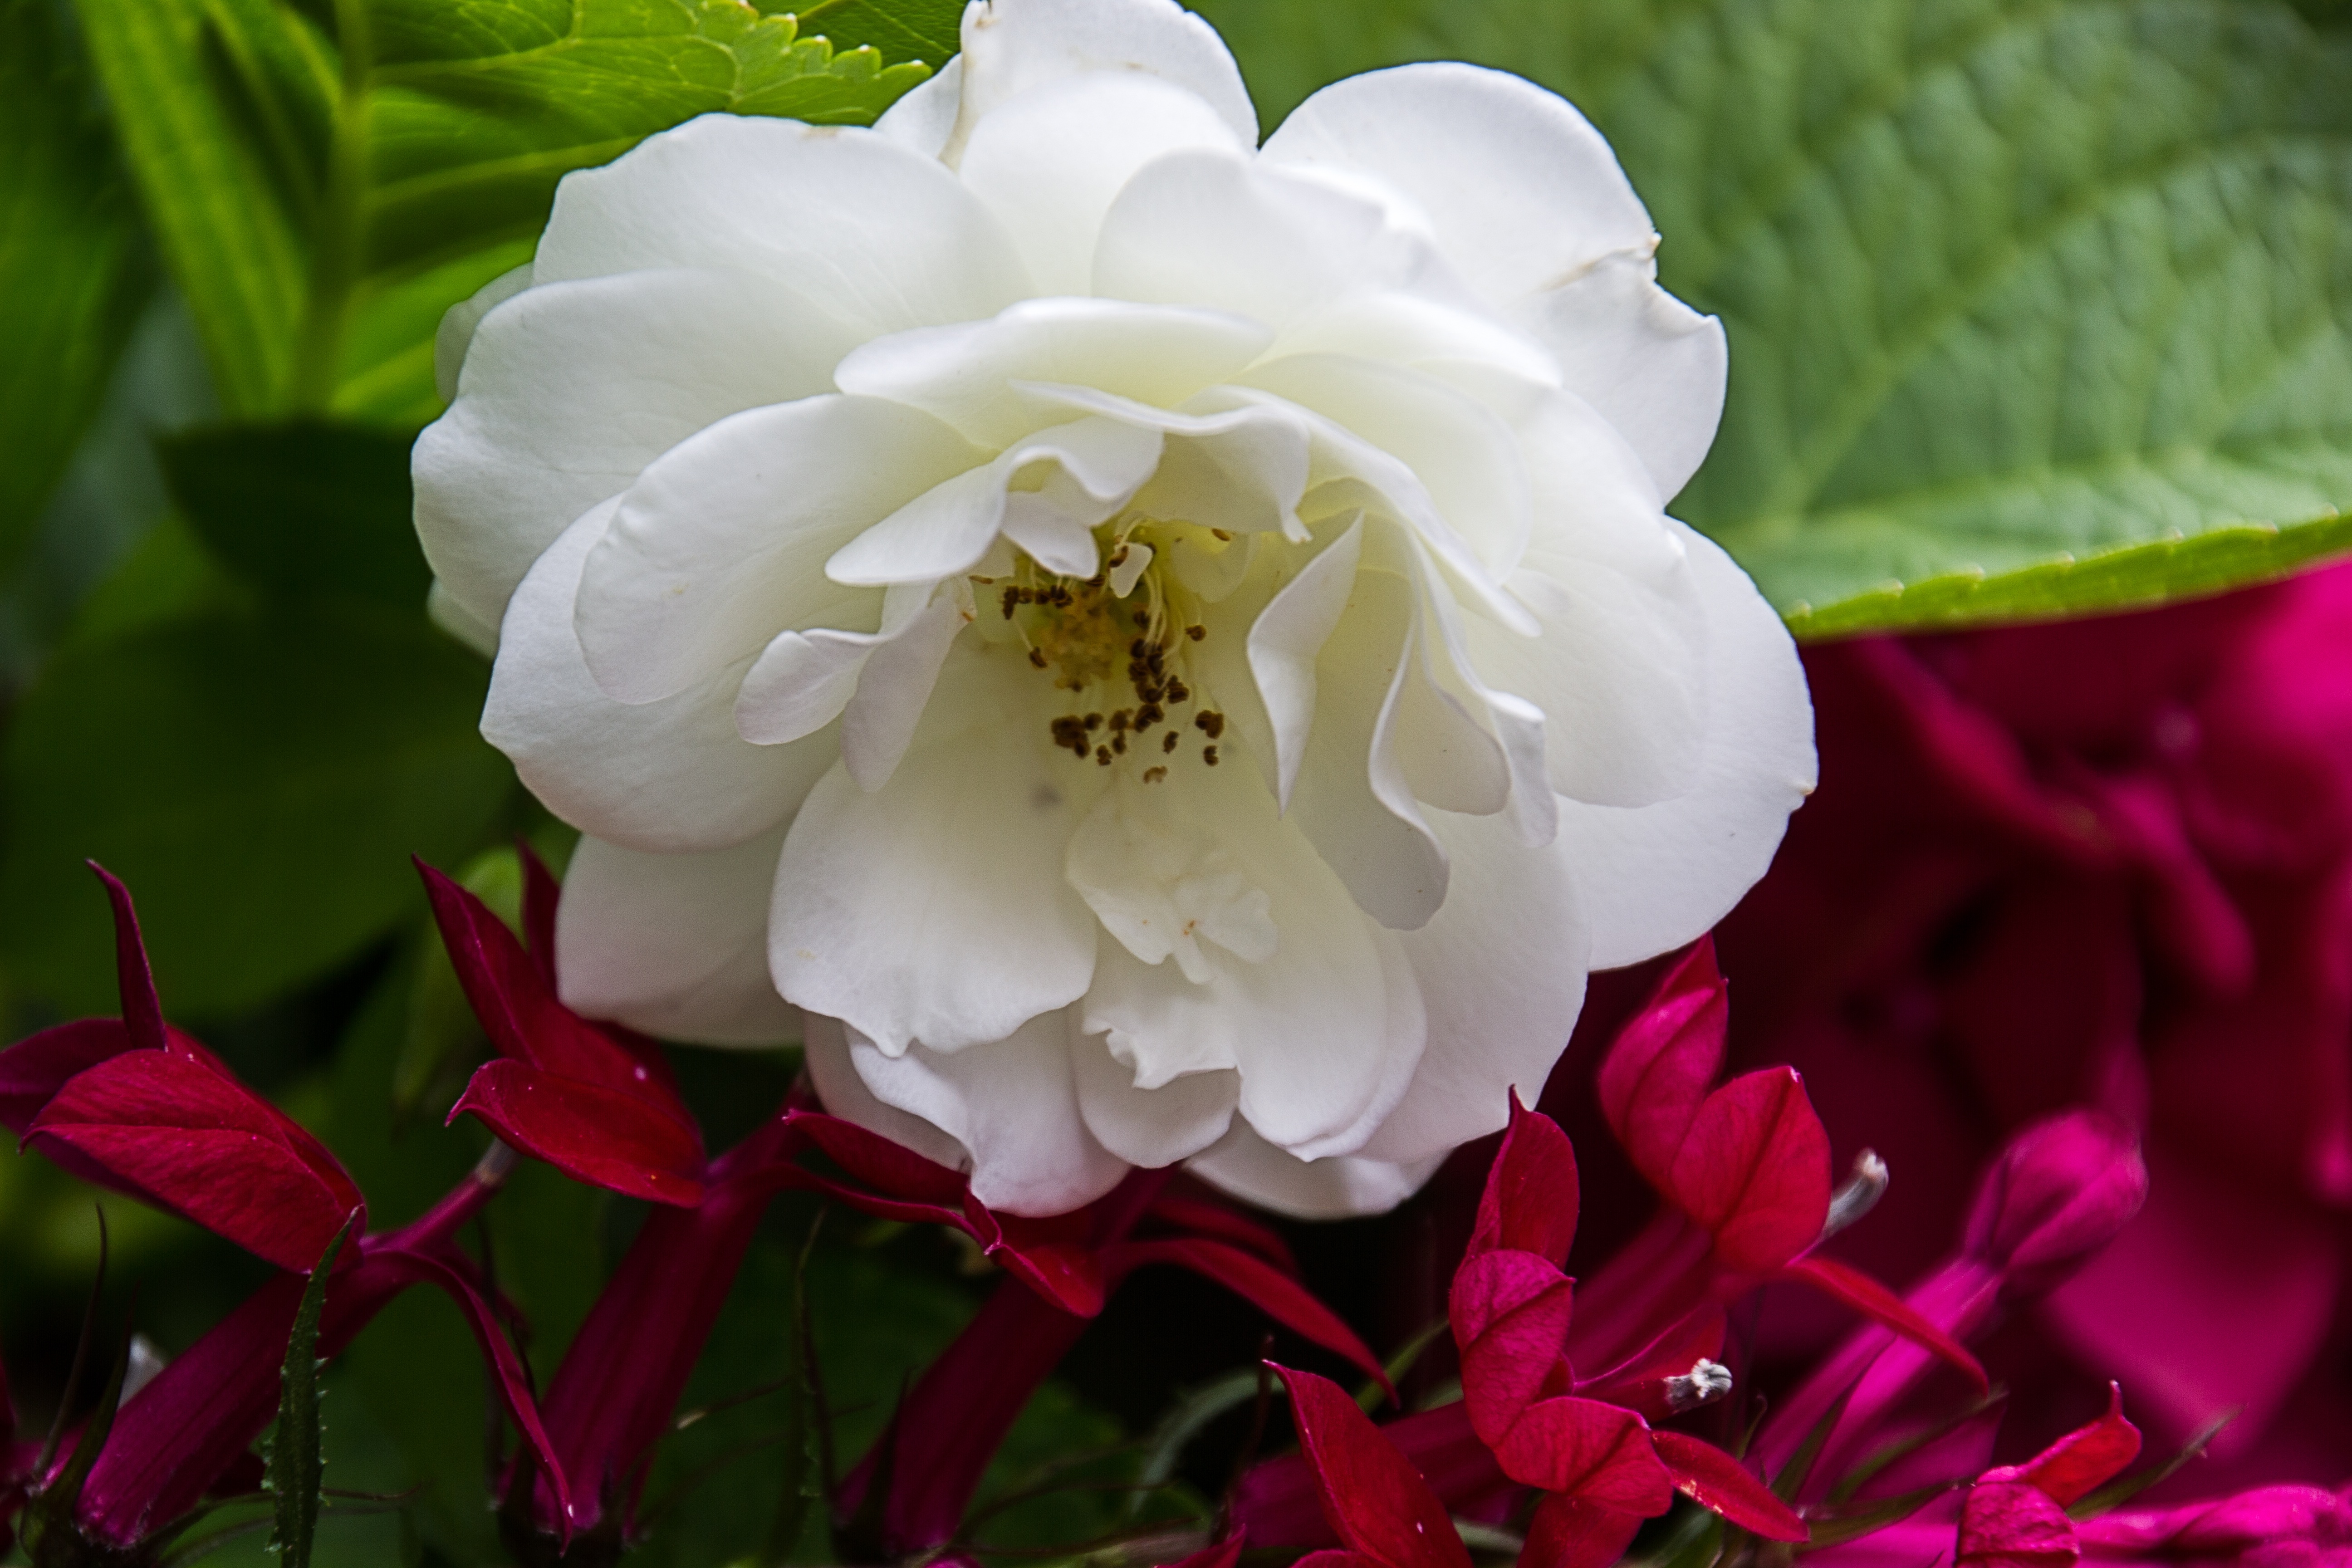
blossom, plant, flower, petal, summer, rose, botany, garden, flora, flowers, background, macro photography, flowering plant, land plant